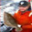
Label: flatfish